List of birds of New England

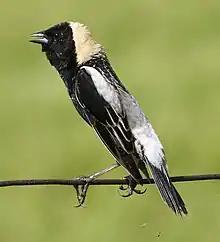
Bobolink

The family Anatidae includes the ducks and most duck-like waterfowl, such as geese and swans. These birds are adapted to an aquatic existence with webbed feet, bills which are flattened to a greater or lesser extent, and feathers that are excellent at shedding water due to special oils.